Republic of Ireland

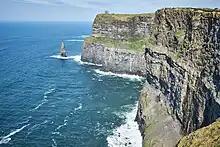
The Cliffs of Moher on the Atlantic coast

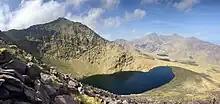
MacGillycuddy's Reeks, Ireland's highest mountain range

The state extends over an area of about five-sixths of the island of Ireland, with Northern Ireland constituting the remainder. The island is bounded to the north and west by the Atlantic Ocean and to the northeast by the North Channel. To the east, the Irish Sea connects to the Atlantic Ocean via St George's Channel and the Celtic Sea to the southwest.